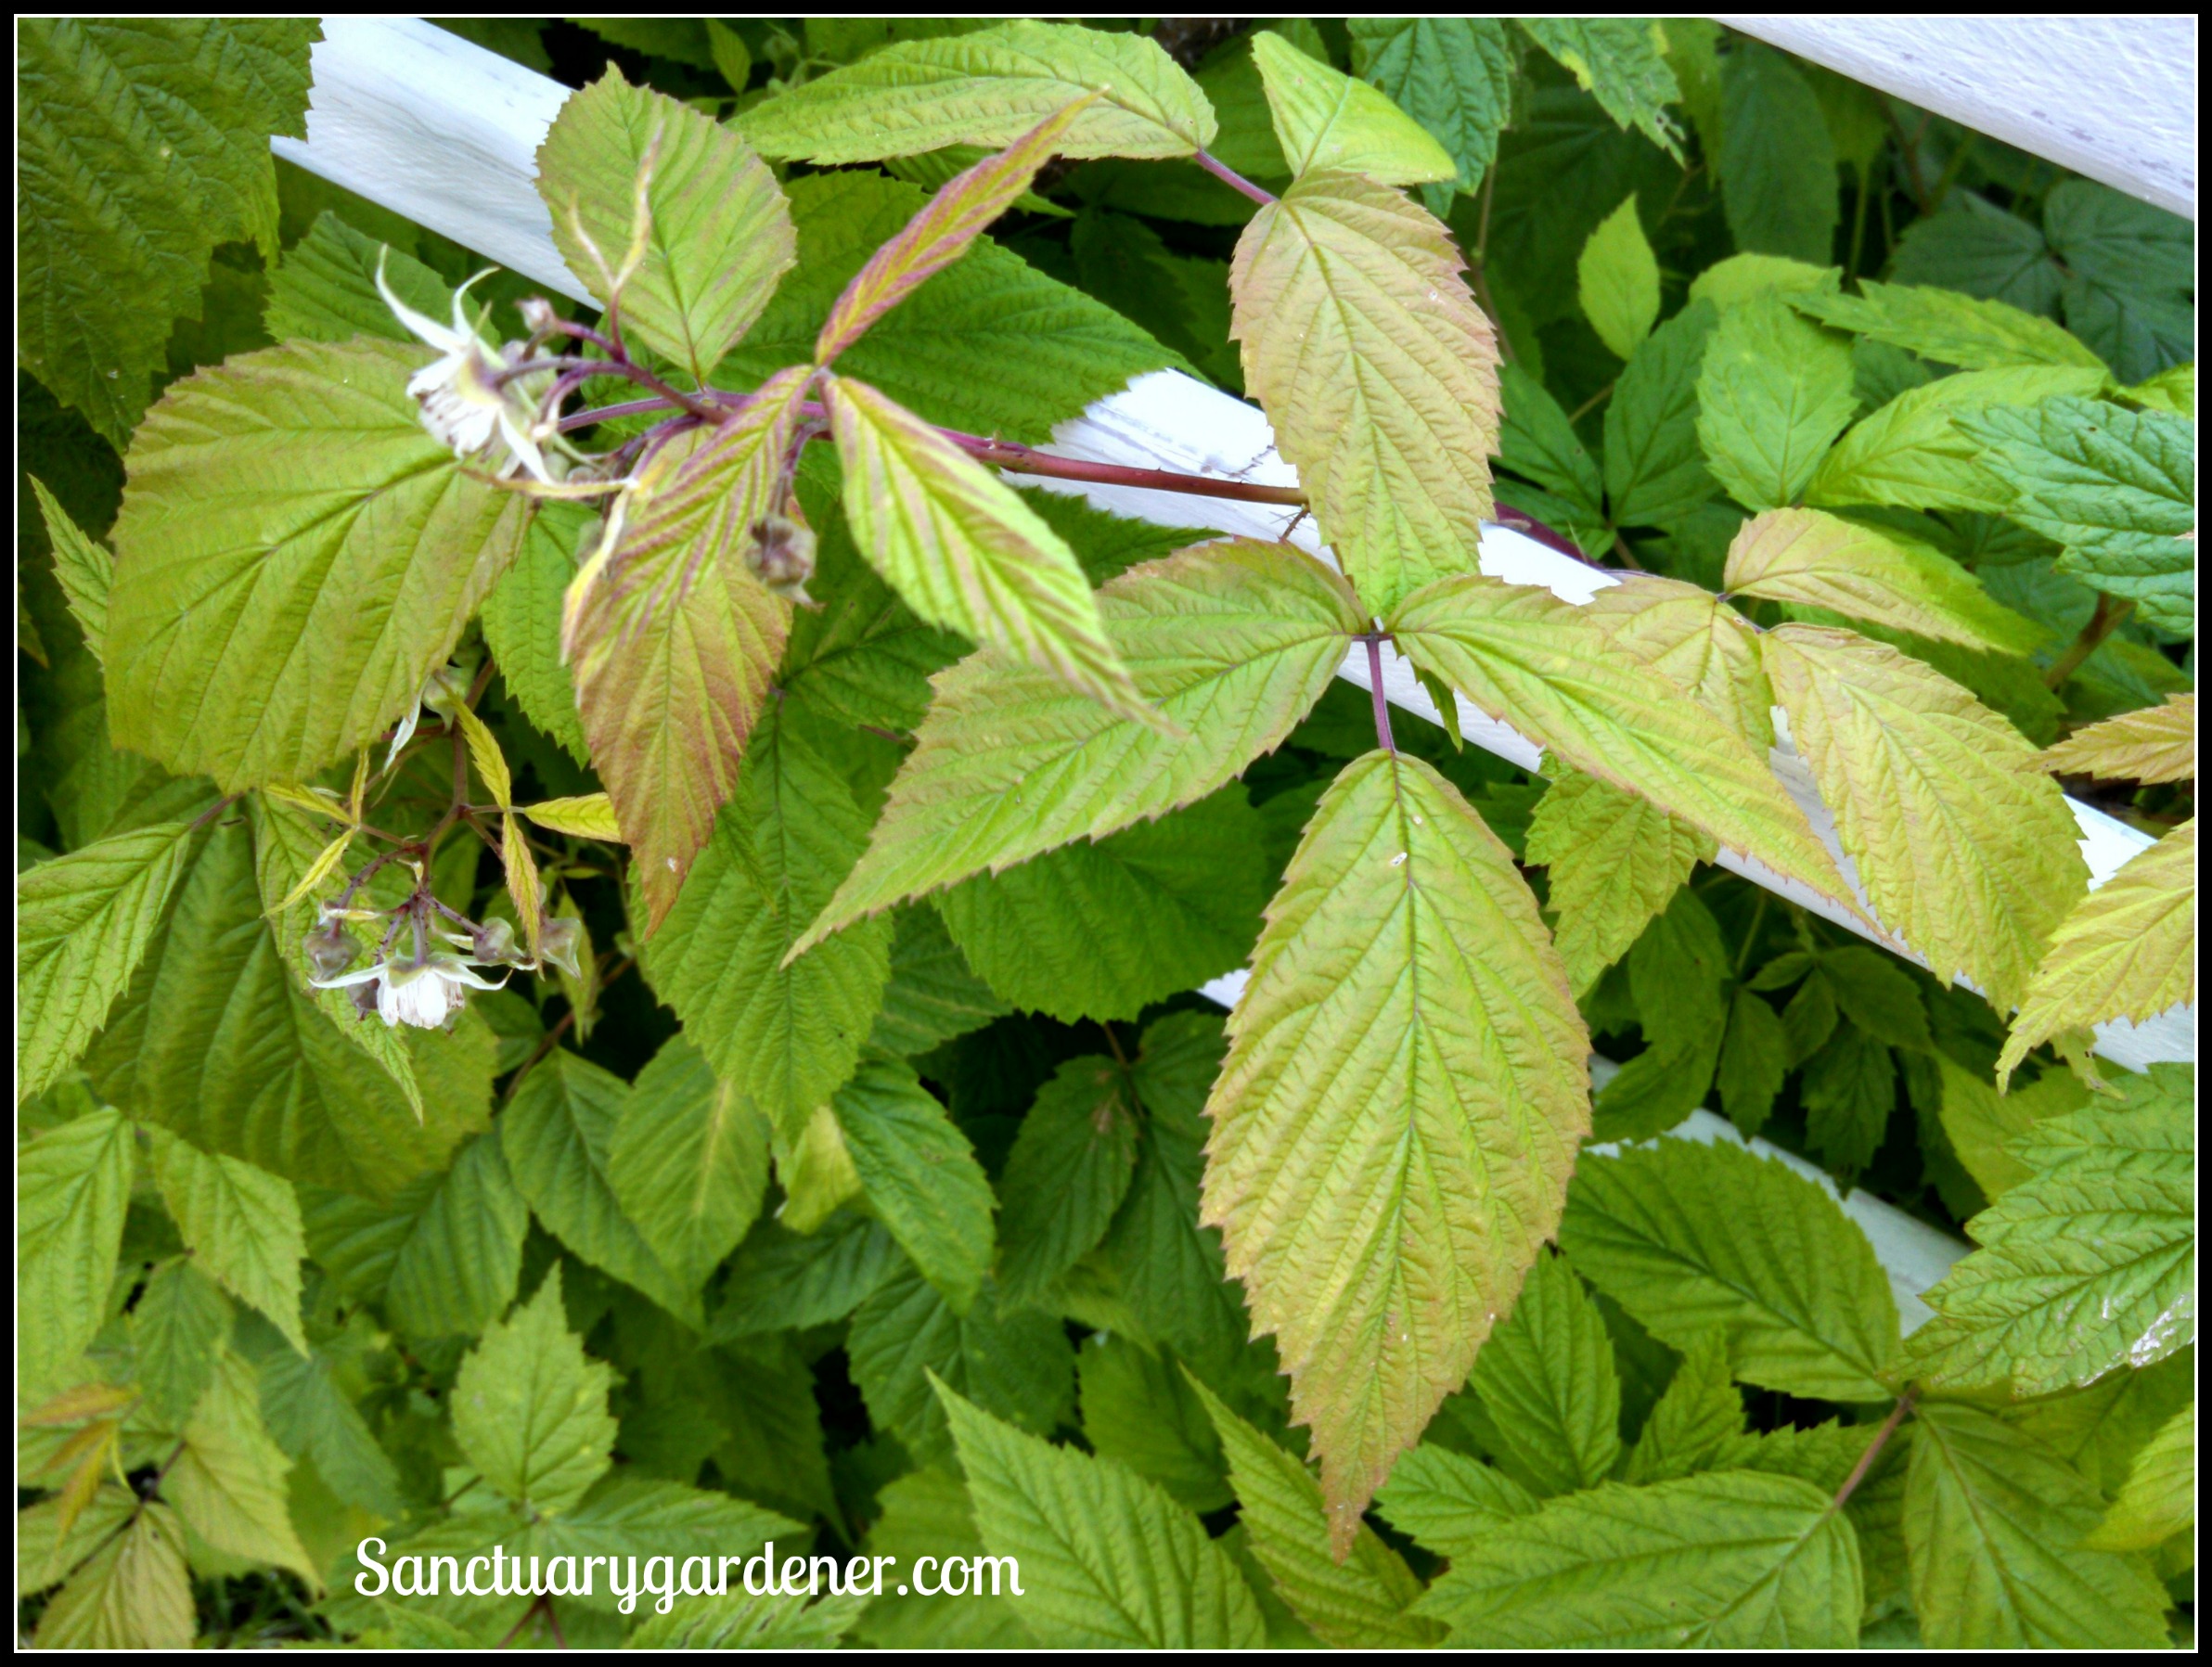
Labels: Raspberry leaf, Raspberry leaf, Raspberry leaf, Raspberry leaf